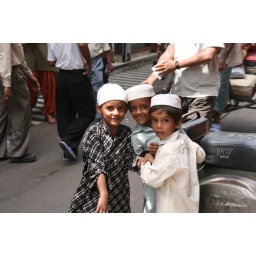
Kids in street market